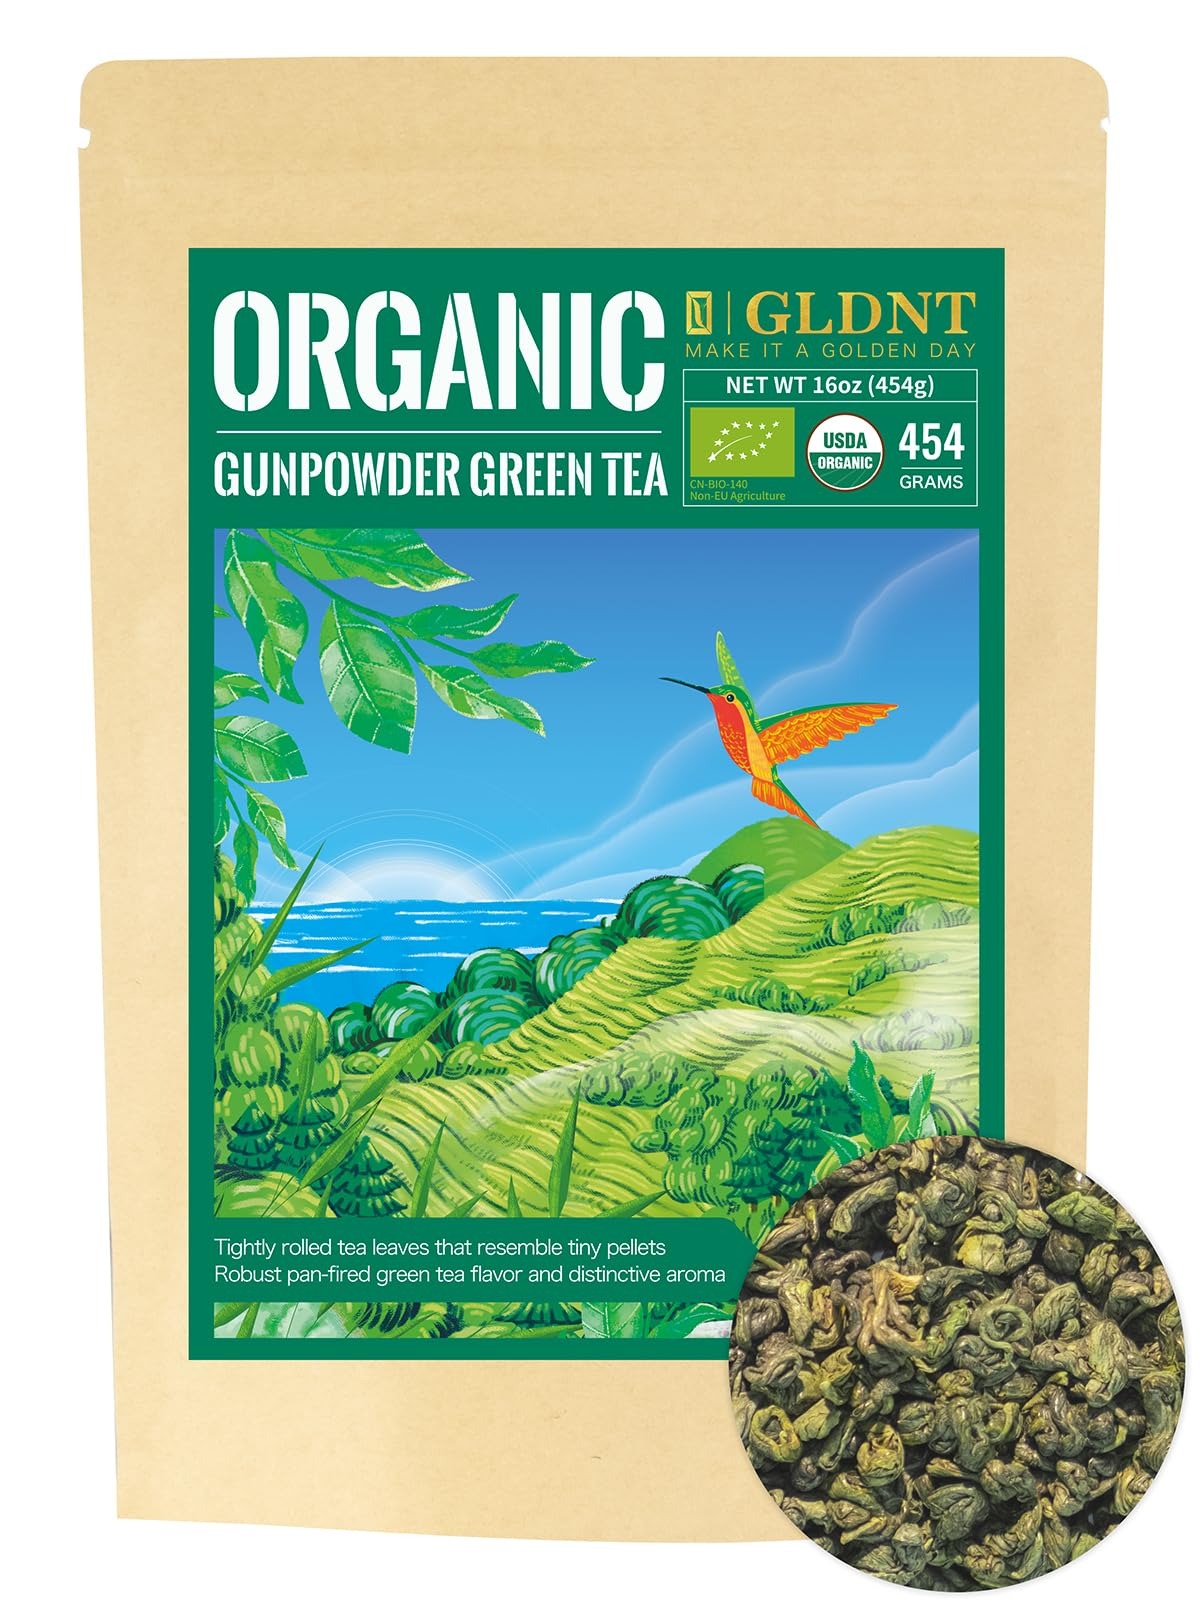
Item Name: GLDNT Organic Gunpowder Green Tea, Premium Organic Loose Leaf Green Tea, Robust & Smooth Taste, 16oz
Bullet Point 1: [PREMIUM GREEN TEA] - GLDNT organic gunpowder green tea is made from hand-picked spring young tea buds, and tightly rolled tea leaves to resemble tiny pellets. t has a distinctive aroma and a robust & smooth taste without bitterness.
Bullet Point 2: [LOOSE LEAF TEA] - Loose leaf tea is a healthier more pure way to drink tea. It allows you to brew each cup according to your taste, making you get the better flavor and taste of tea. This high-quality Longjing tea is a great gift for relatives and friends.
Bullet Point 3: [NATURAL & PREMIUM QUALITY] - This green tea loose leaf is gluten-free, sugar-free, without any added ingredients, simple and healthy. Packaged in a high-quality resealable kraft pouch with foil inside to keep organic gunpowder tea fresh.
Bullet Point 4: [BETTER SERVICE] - If our organic gunpowder green tea loose leaf does not meet your expectations, please feel free to email us and we will be happy to help you!
Value: 16.0
Unit: Ounce

Price: 16.99